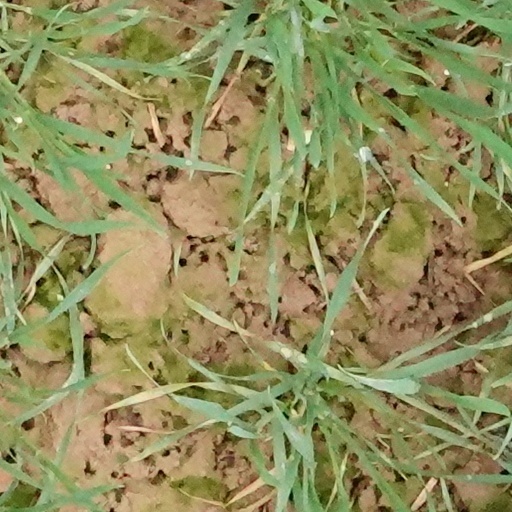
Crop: wheat